Birch bark manuscript

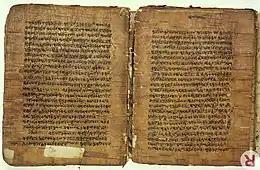
A birch bark manuscript from Kashmir of the "Rupavatara", a grammatical textbook based on the Sanskrit grammar of Pāṇini (dated 1663)

Birch bark manuscripts are documents written on pieces of the outer layer of birch bark, which was commonly used for writing before the mass production of paper. Evidence of birch bark for writing goes back many centuries and appears in various cultures. The oldest such manuscripts are the numerous Gandhāran Buddhist texts from approximately the 1st century CE, from what is now Afghanistan. They contain among the earliest known versions of significant Buddhist scriptures, including a "Dhammapada", discourses of Buddha that include the "Rhinoceros Sutra", Avadanas and Abhidharma texts.